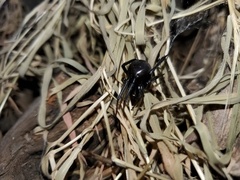
Species: Lactrodectus_hesperus